Valentine's Day

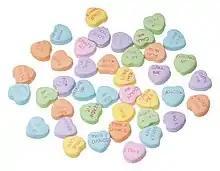
Conversation hearts, candies with messages on them, are strongly associated with Valentine's Day in the United States.

Valentine's Day customs—sending greeting cards (known as "valentines"), offering confectionery and presenting flowers—developed in early modern England and spread throughout the English-speaking world in the 19th century. In the later 20th and early 21st centuries, these customs spread to other countries, like those of Halloween, and aspects of Christmas (such as Santa Claus).